Scottsdale Reserve

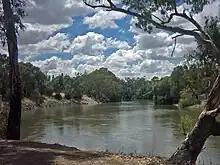
Murrumbidgee River (Irrigation peak)

Scottsdale in conjunction with the Upper Murrumbidgee Demonstration Reach have planted a 6km habitat corridor between Bredbo and the Colinton Gorge. This corridor will improve the habitat for the threatened murray cod, macquarie perch and trout cod. Trials of long-stem planting in the riparian verge of species such as "Eucalyptus viminalis", in conjunction with 17,000 "Poa labillardierei" are underway. Areas along the riparian corridor that have been less intensively grazed host a greater abundance and variety of shrubs from the grassy box woodlands community. Increasing the abundance of shrubs is an important component of creating a more complex vegetation structure that will support a wider variety and abundance of bird species.